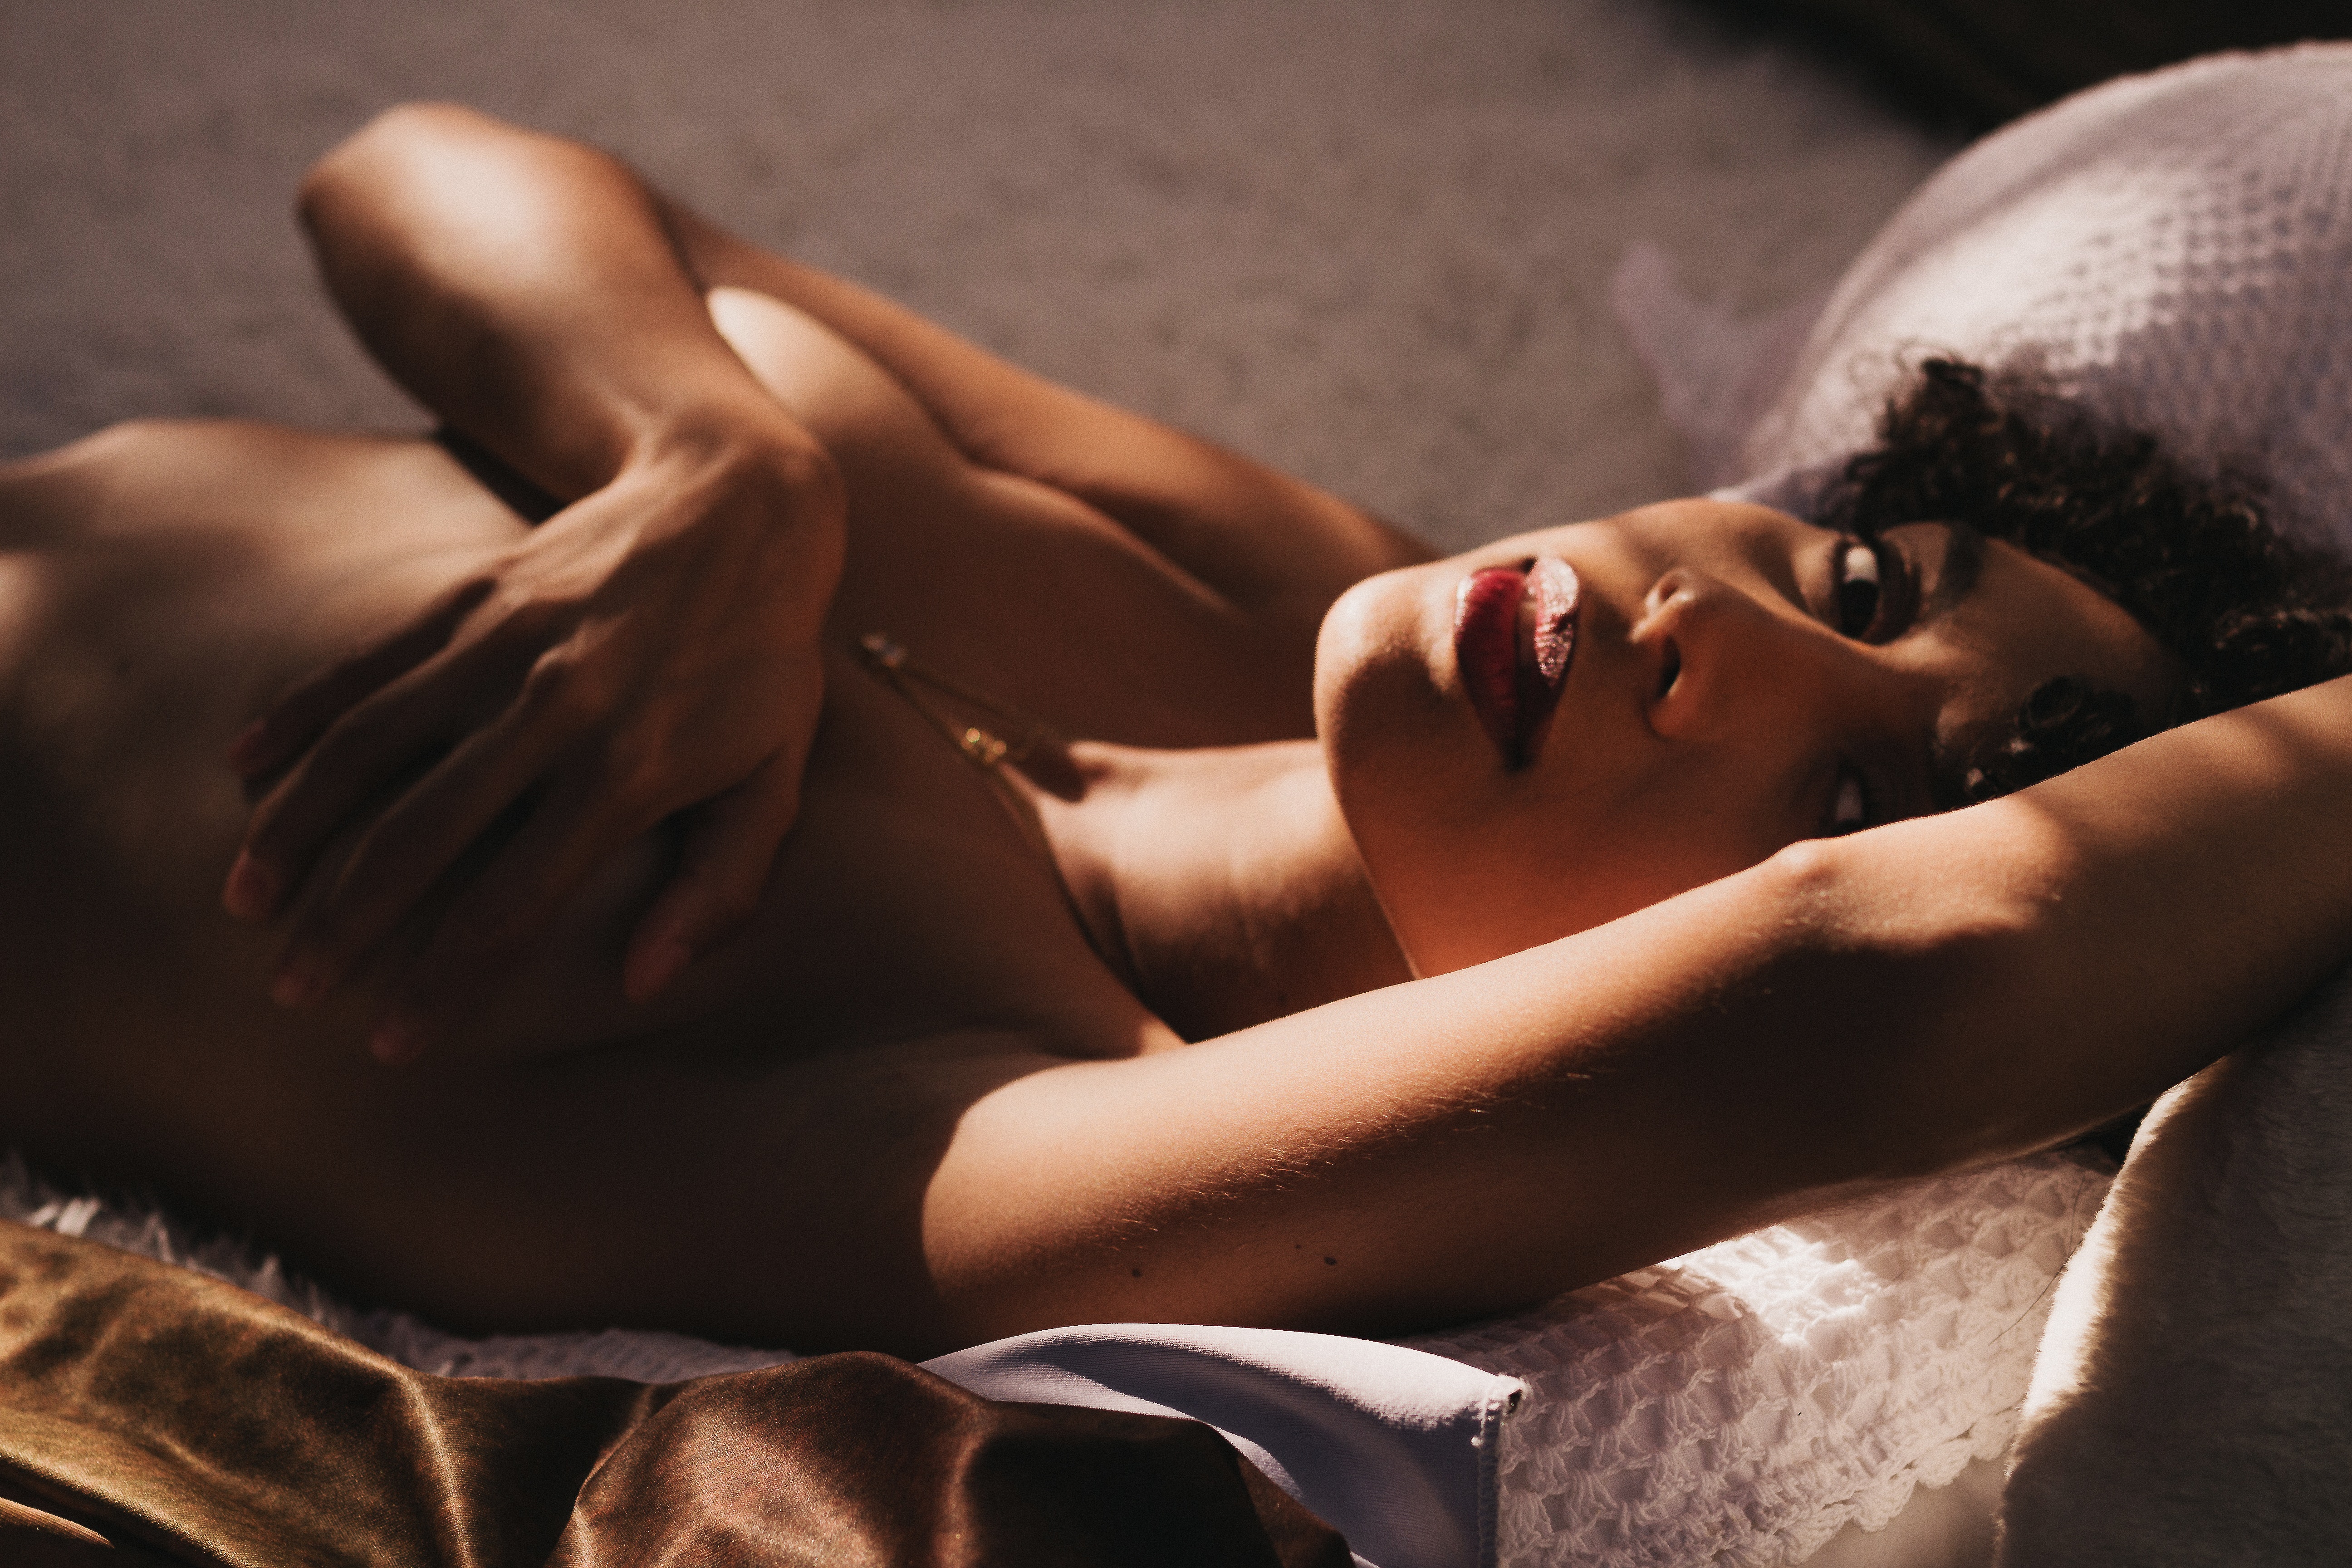
woman, joint, shoulder, muscle, human, comfort, flash photography, gesture, black hair, thigh, chest, happy, human leg, trunk, Barechested, long hair, abdomen, art model, elbow, sitting, romance, flesh, fashion model, brassiere, cg artwork, darkness, photo shoot, jewellery